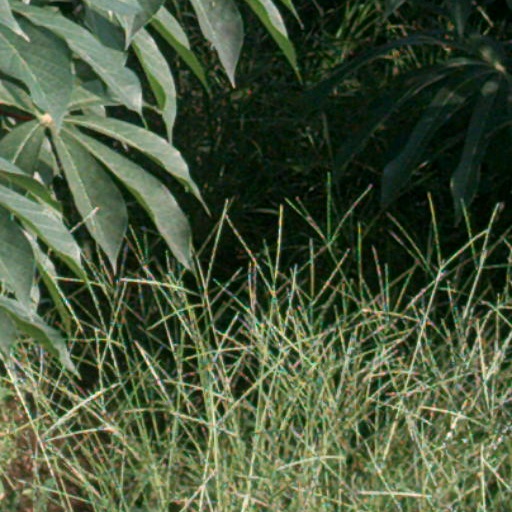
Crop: cassava